Dr Sid

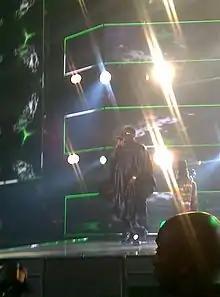
Dr SID performing at MTV Africa Music Awards 2014

Sidney Onoriode Esiri (born 1 May 1980), professionally known as Dr Sid, stylized as Dr SID, is a Nigerian singer.